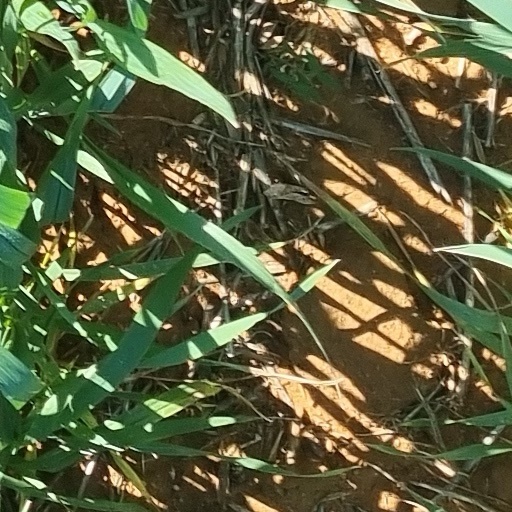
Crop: wheat